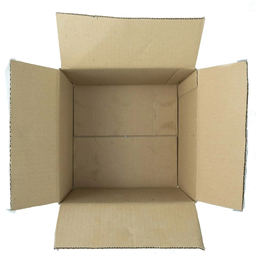
Label: cardboard